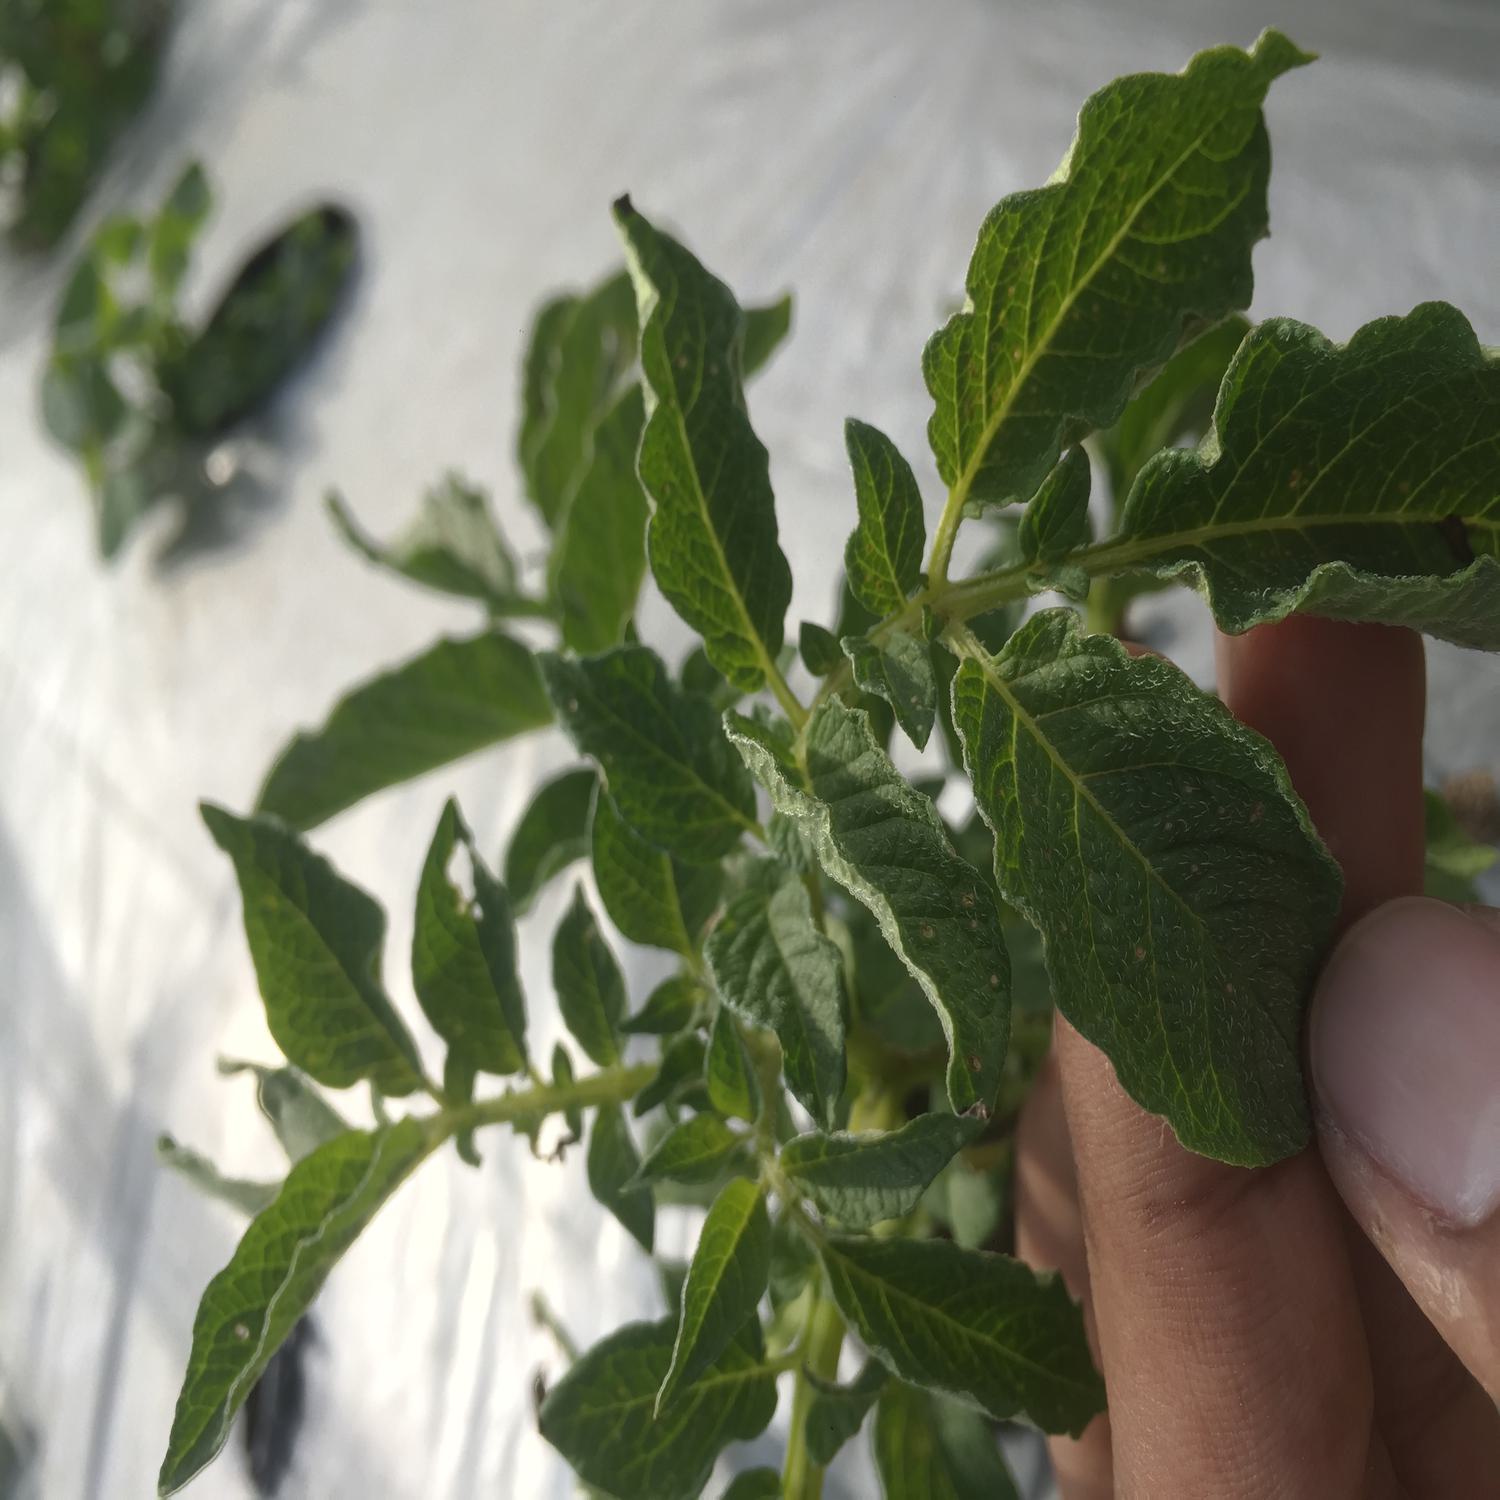
Etiqueta: Virus